Poughkeepsie Yacht Club

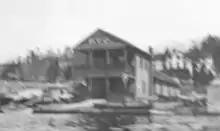
Original 1892 Clubhouse.

In 1892, the club's first clubhouse was established in a modest, building in Poughkeepsie, New York, on what is now the water front of lower Main Street in Poughkeepsie. The club leased a dock known as the "Sand Dock" from the New York Central and Hudson River Railroad company at a rate of $25 per year. The first clubhouse was built by May of the following year. The location was on the site of the old Revolutionary Ship Yard (or Continental Shipyard) at Ship Yard Point, now known as Fox's Point in Poughkeepsie. The first club house was a wooden structure twenty by twenty feet, and two stories high. With money in short supply, unusual fund raising methods were employed. For example, in 1897, the veranda in front of the house was added using the proceeds of the "Autumn Carnival". The club has always been a "working man's club" and today aims to uphold the humble tradition.